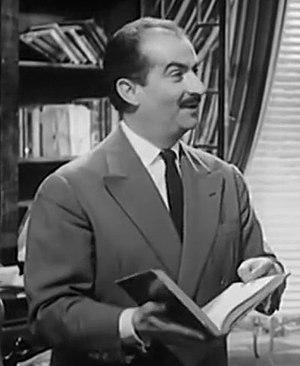
Louis de Funès dans le film Toto à Madrid (1959).
Le Grand Restaurant est un film comique français réalisé par Jacques Besnard, sorti en 1966.
Louis de Funès, de son nom complet Louis de Funès de Galarza, est un acteur français né le 31 juillet 1914 à Courbevoie et mort le 27 janvier 1983 à Nantes.
La Traversée de Paris est un film franco-italien de Claude Autant-Lara sorti en 1956, inspiré de la nouvelle de Marcel Aymé intitulée Traversée de Paris.